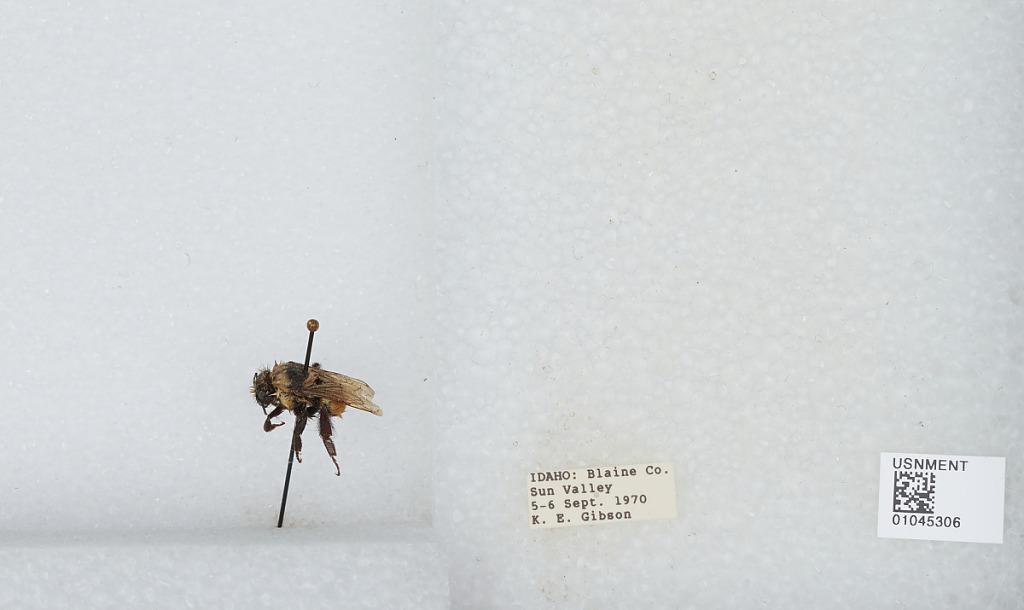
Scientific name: Bombus sp.
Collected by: K. Gibson
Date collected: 1970-9-5
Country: United States
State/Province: Idaho
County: Blaine
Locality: Sun Valley
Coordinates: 43.6806, -114.343